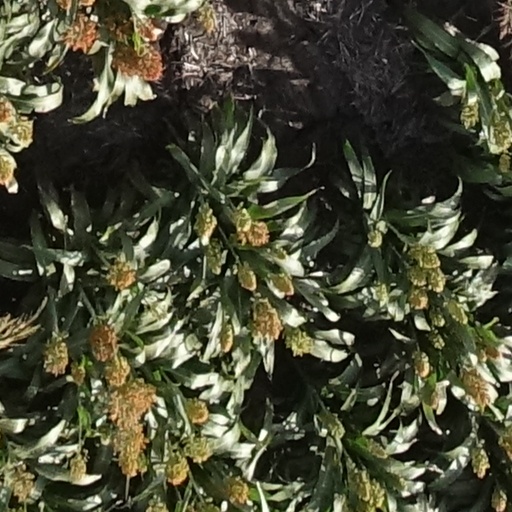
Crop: sorghum